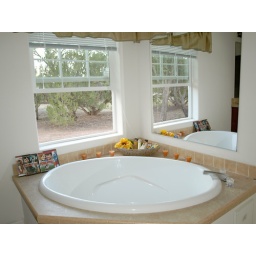
garden tub in master bathroom